River Wissey

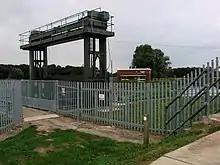
The sluice which controls flow from the River Wissey into the cut-off channel, with a pumping station in the background

The Stringside Drain flows into the river from the north, just upstream from the A134 bridge at Whittington. This forms the present head of navigation, as boats up to at least can use the junction to turn round. Below the bridge, a wharf served the maltings owned by Whitbread in the 19th century. A footpath runs along the northern bank of the river, and is in good condition from Whittington to Wissington. Stoke Ferry, with its fine windmill sits close to the northern bank of the river, protected from it by flood banks. Below the village is the junction with the Cut-off Channel, a drain running from Barton Mills on the River Lark to Denver along the south-eastern edge of the Fens, which was constructed in the 1950s and 1960s. During times of flood it carries the head waters of the River Lark, the Little Ouse and the River Wissey to Denver Sluice on the River Great Ouse. A guillotine sluice isolates the main channel of the river when flood water is diverted into the Cut-off Channel, and the river then passes over the channel in a concrete aqueduct.